Pervis Estupiñán

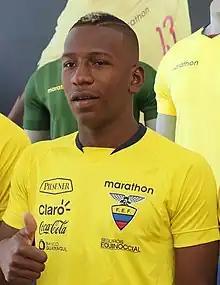
Estupiñán with Ecuador U20 in 2017

Pervis Josué Estupiñán Tenorio (born 21 January 1998) is an Ecuadorian professional footballer who plays as a left-back for club AC Milan and the Ecuador national team.